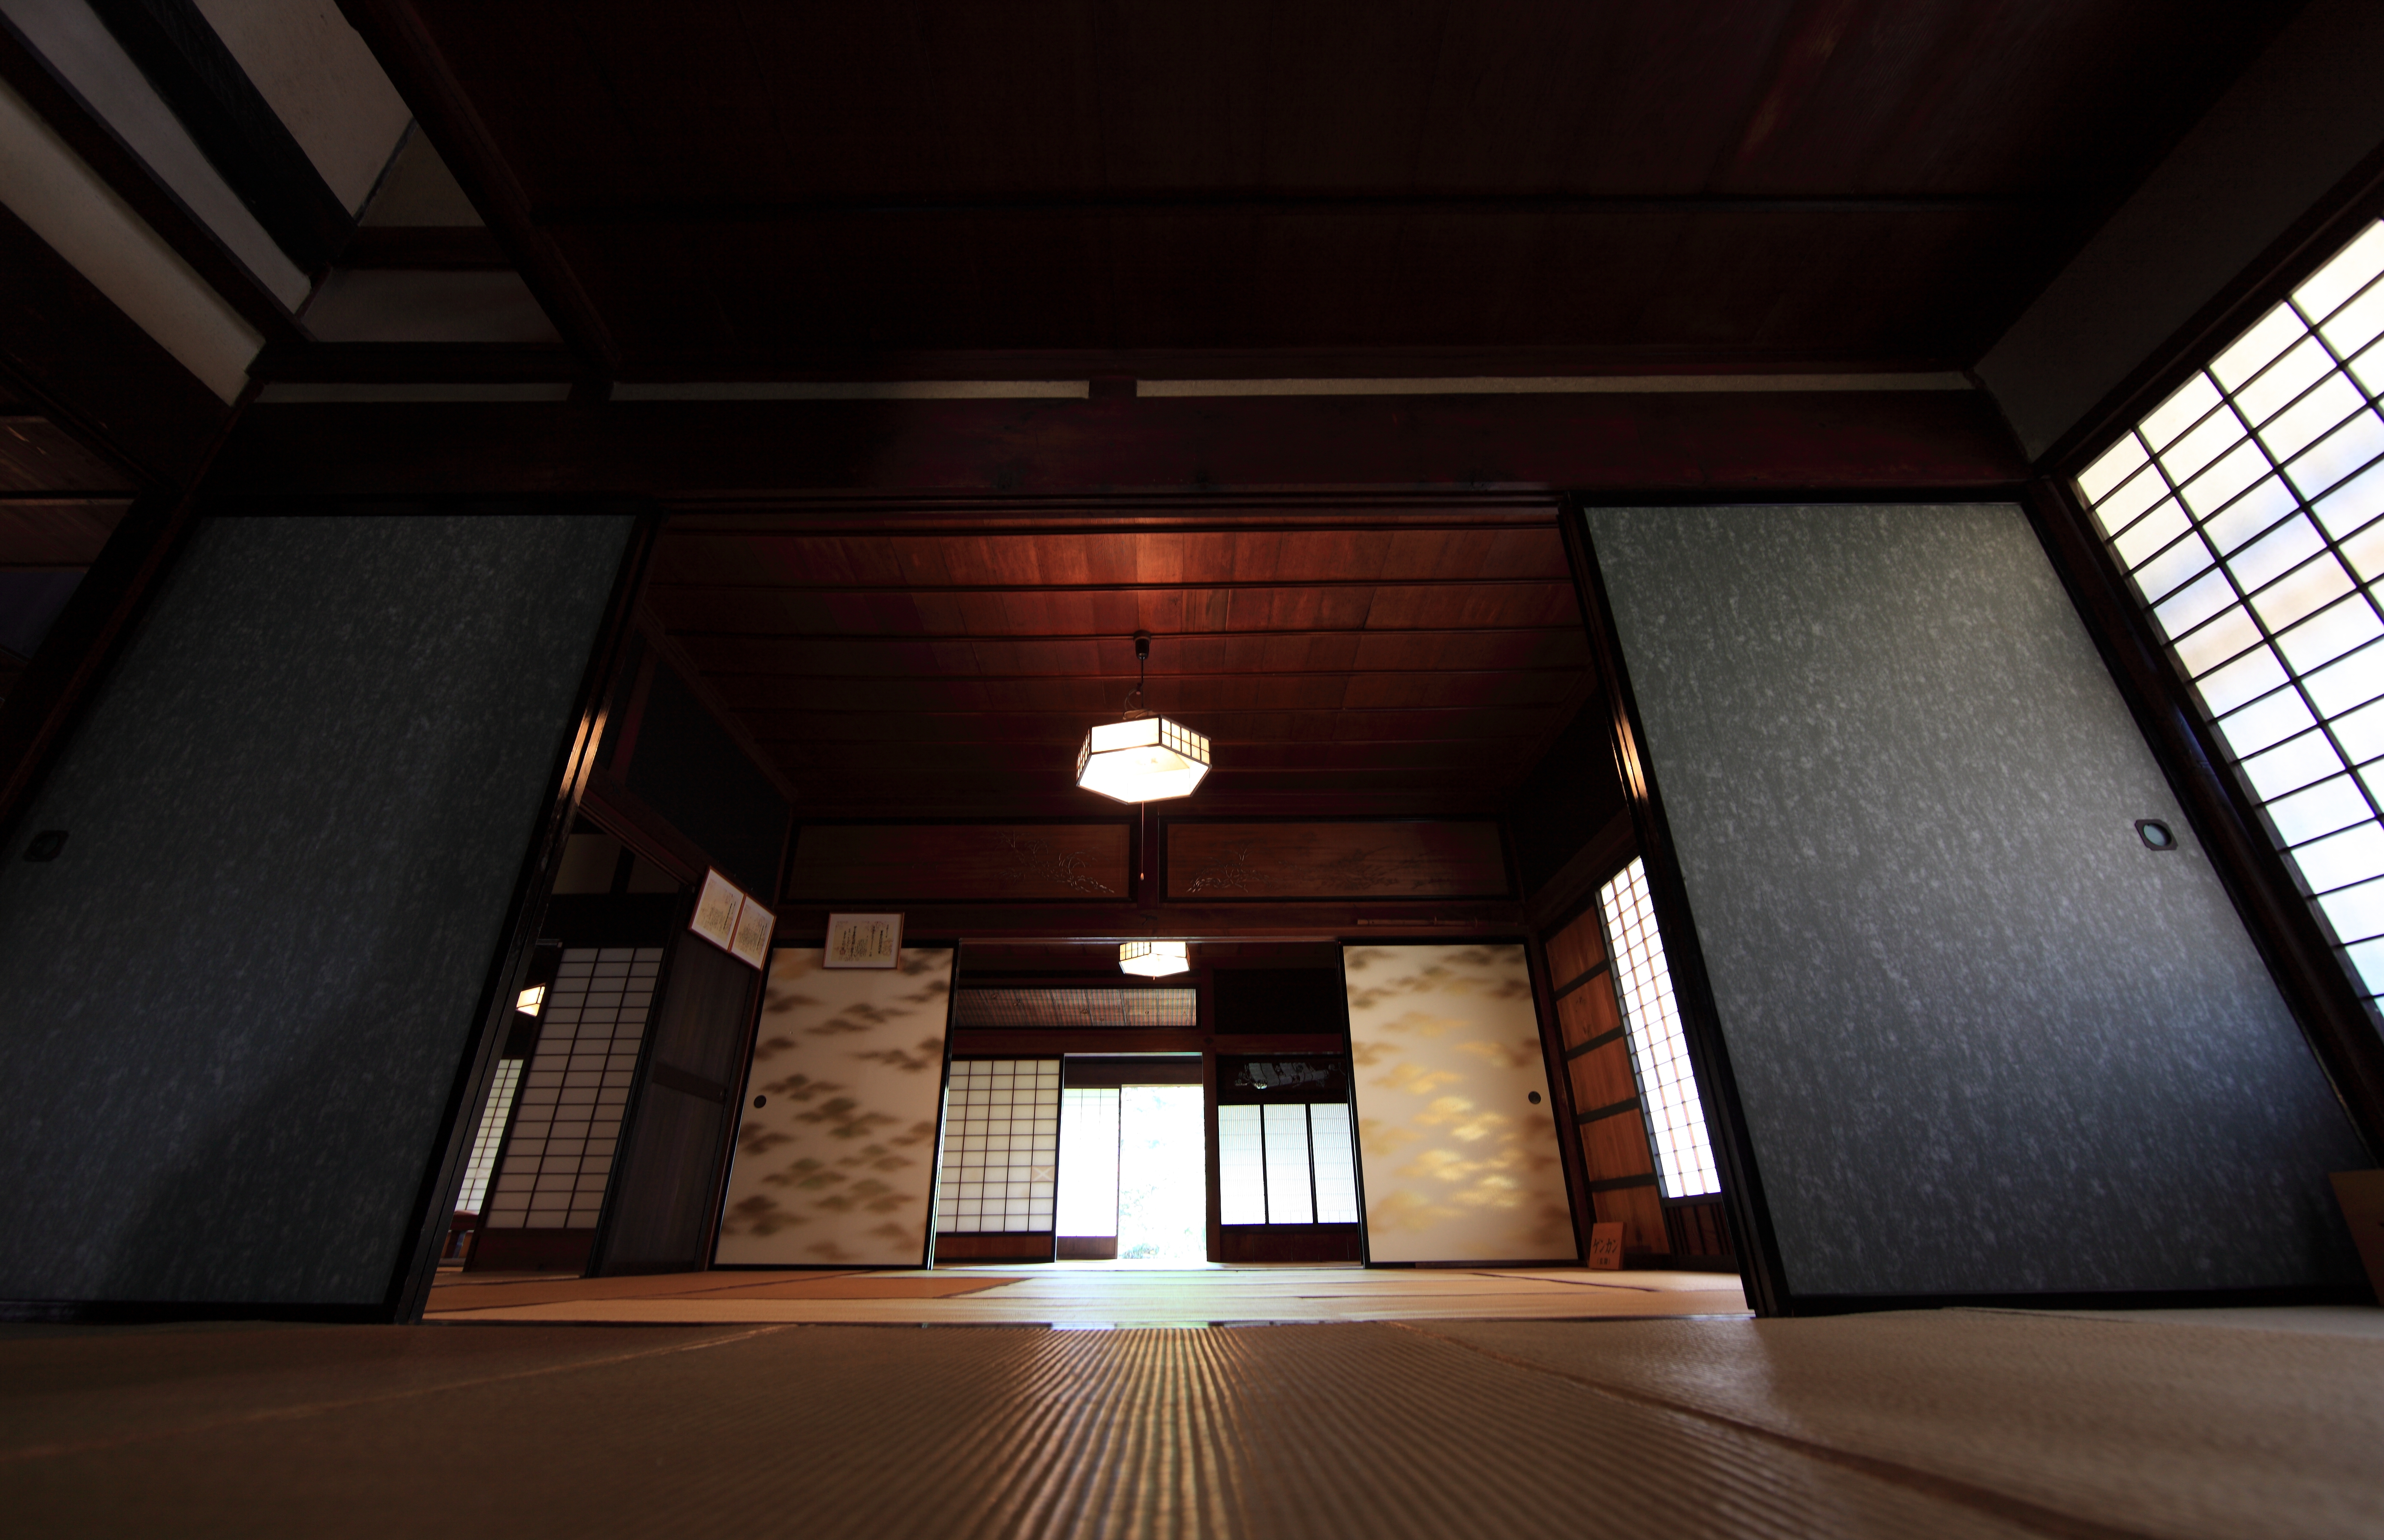
light, architecture, wood, house, interior, home, ceiling, high, hall, ancient, residence, room, lighting, interior design, design, japanese, 5d, style, hires, markii, traditional, hi, res, resolution, nagano, matsumoto, sliding, partition, daylighting